2017 Las Vegas shooting

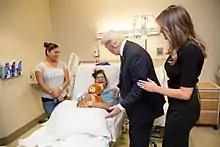
President Trump and First Lady Melania visiting a hospitalized victim

At a press conference, U.S. President Donald Trump described Paddock as "a very very sick individual", and "a demented man, [with] a lot of problems" and described the event as an "act of pure evil". He added, "the police department has done such an incredible job, and we'll be talking about gun laws as time goes by". A White House official talking points memo, distributed to Trump allies, opposed tightening gun control since "new laws won't stop a mad man", but "will curtail the freedoms of law abiding citizens". On October 2, Trump issued a proclamation to honor the victims and their families. On October 4, Trump visited the shooting victims and first responders.